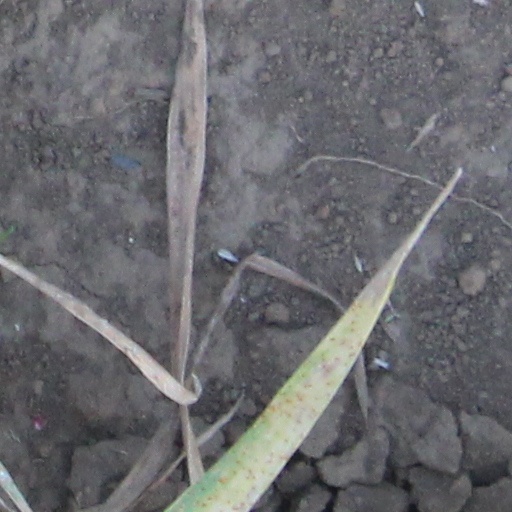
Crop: wheat